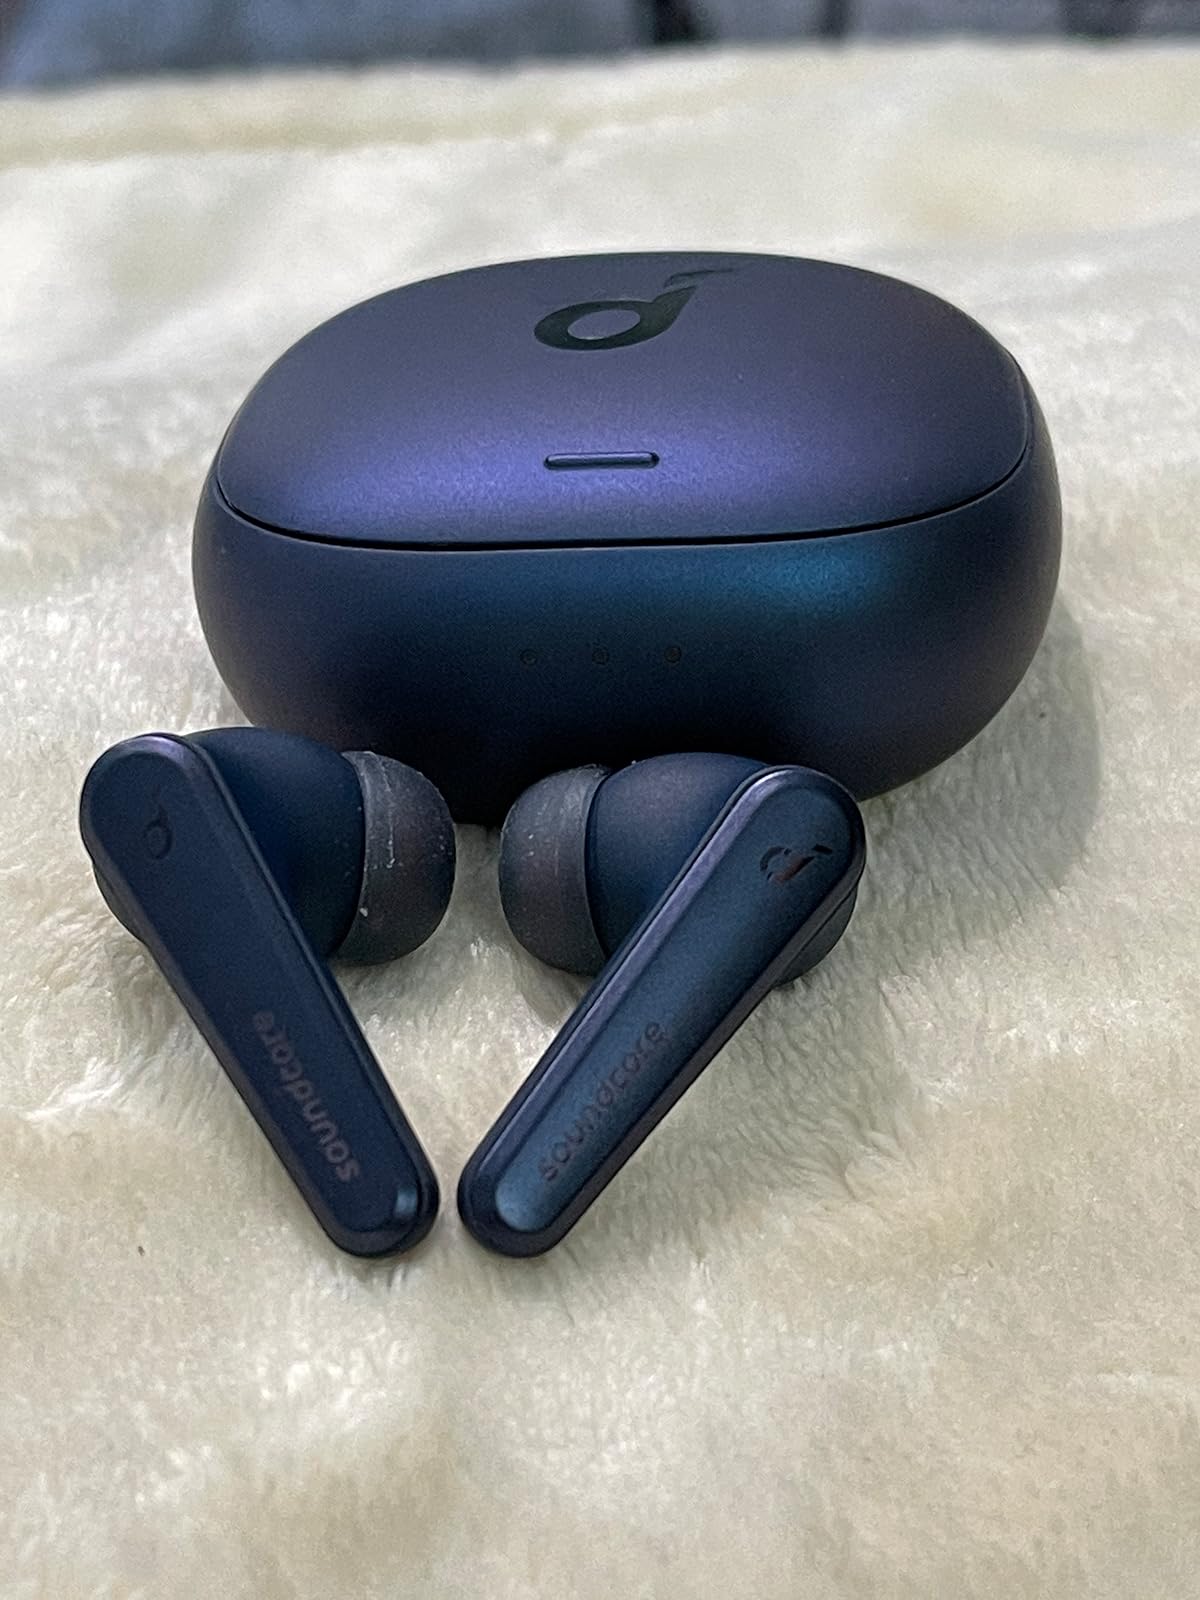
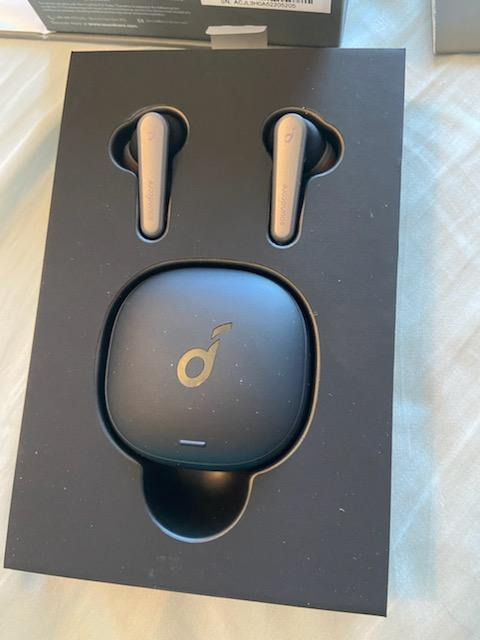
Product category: earbuds
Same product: yes